Kilburnigemmula gemmulina

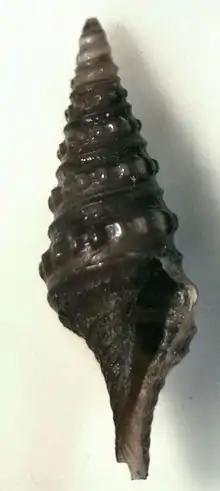
Shell of "Kilburnigemmula gemmulina"

This marine species occurs off Western Sumatra, Indonesia; off the Philippines and in the South China Sea.